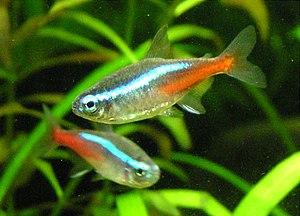
Un banc est un groupement important de poissons de la même espèce qui se déplacent ensemble, sans hiérarchie. Il correspond à un comportement d'agrégation. Le terme « banc » désigne surtout les groupements de poissons, mais par extension, il peut également désigner ceux de calmars, de copépodes, de méduses, etc.
On peut séparer les poissons d’aquarium d’eau douce en différents groupes. Cet article présente donc une liste des poissons d'aquarium d'eau douce, classés par groupe puis par genre.